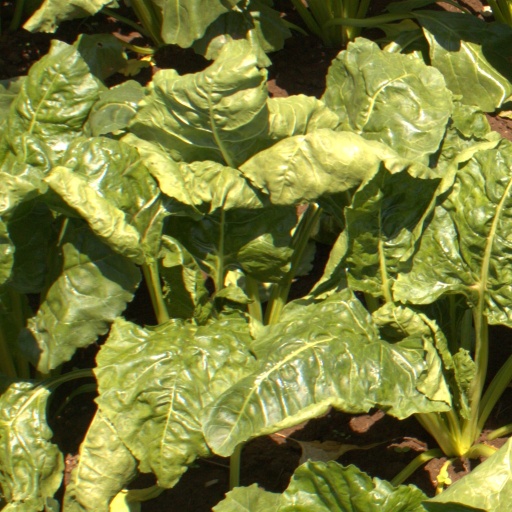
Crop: sugar beet